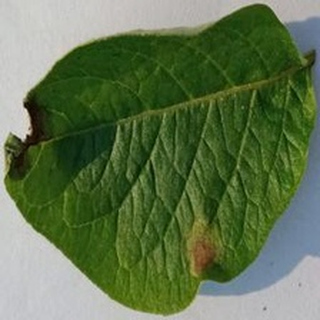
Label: potato_late_blight